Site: brandenburg
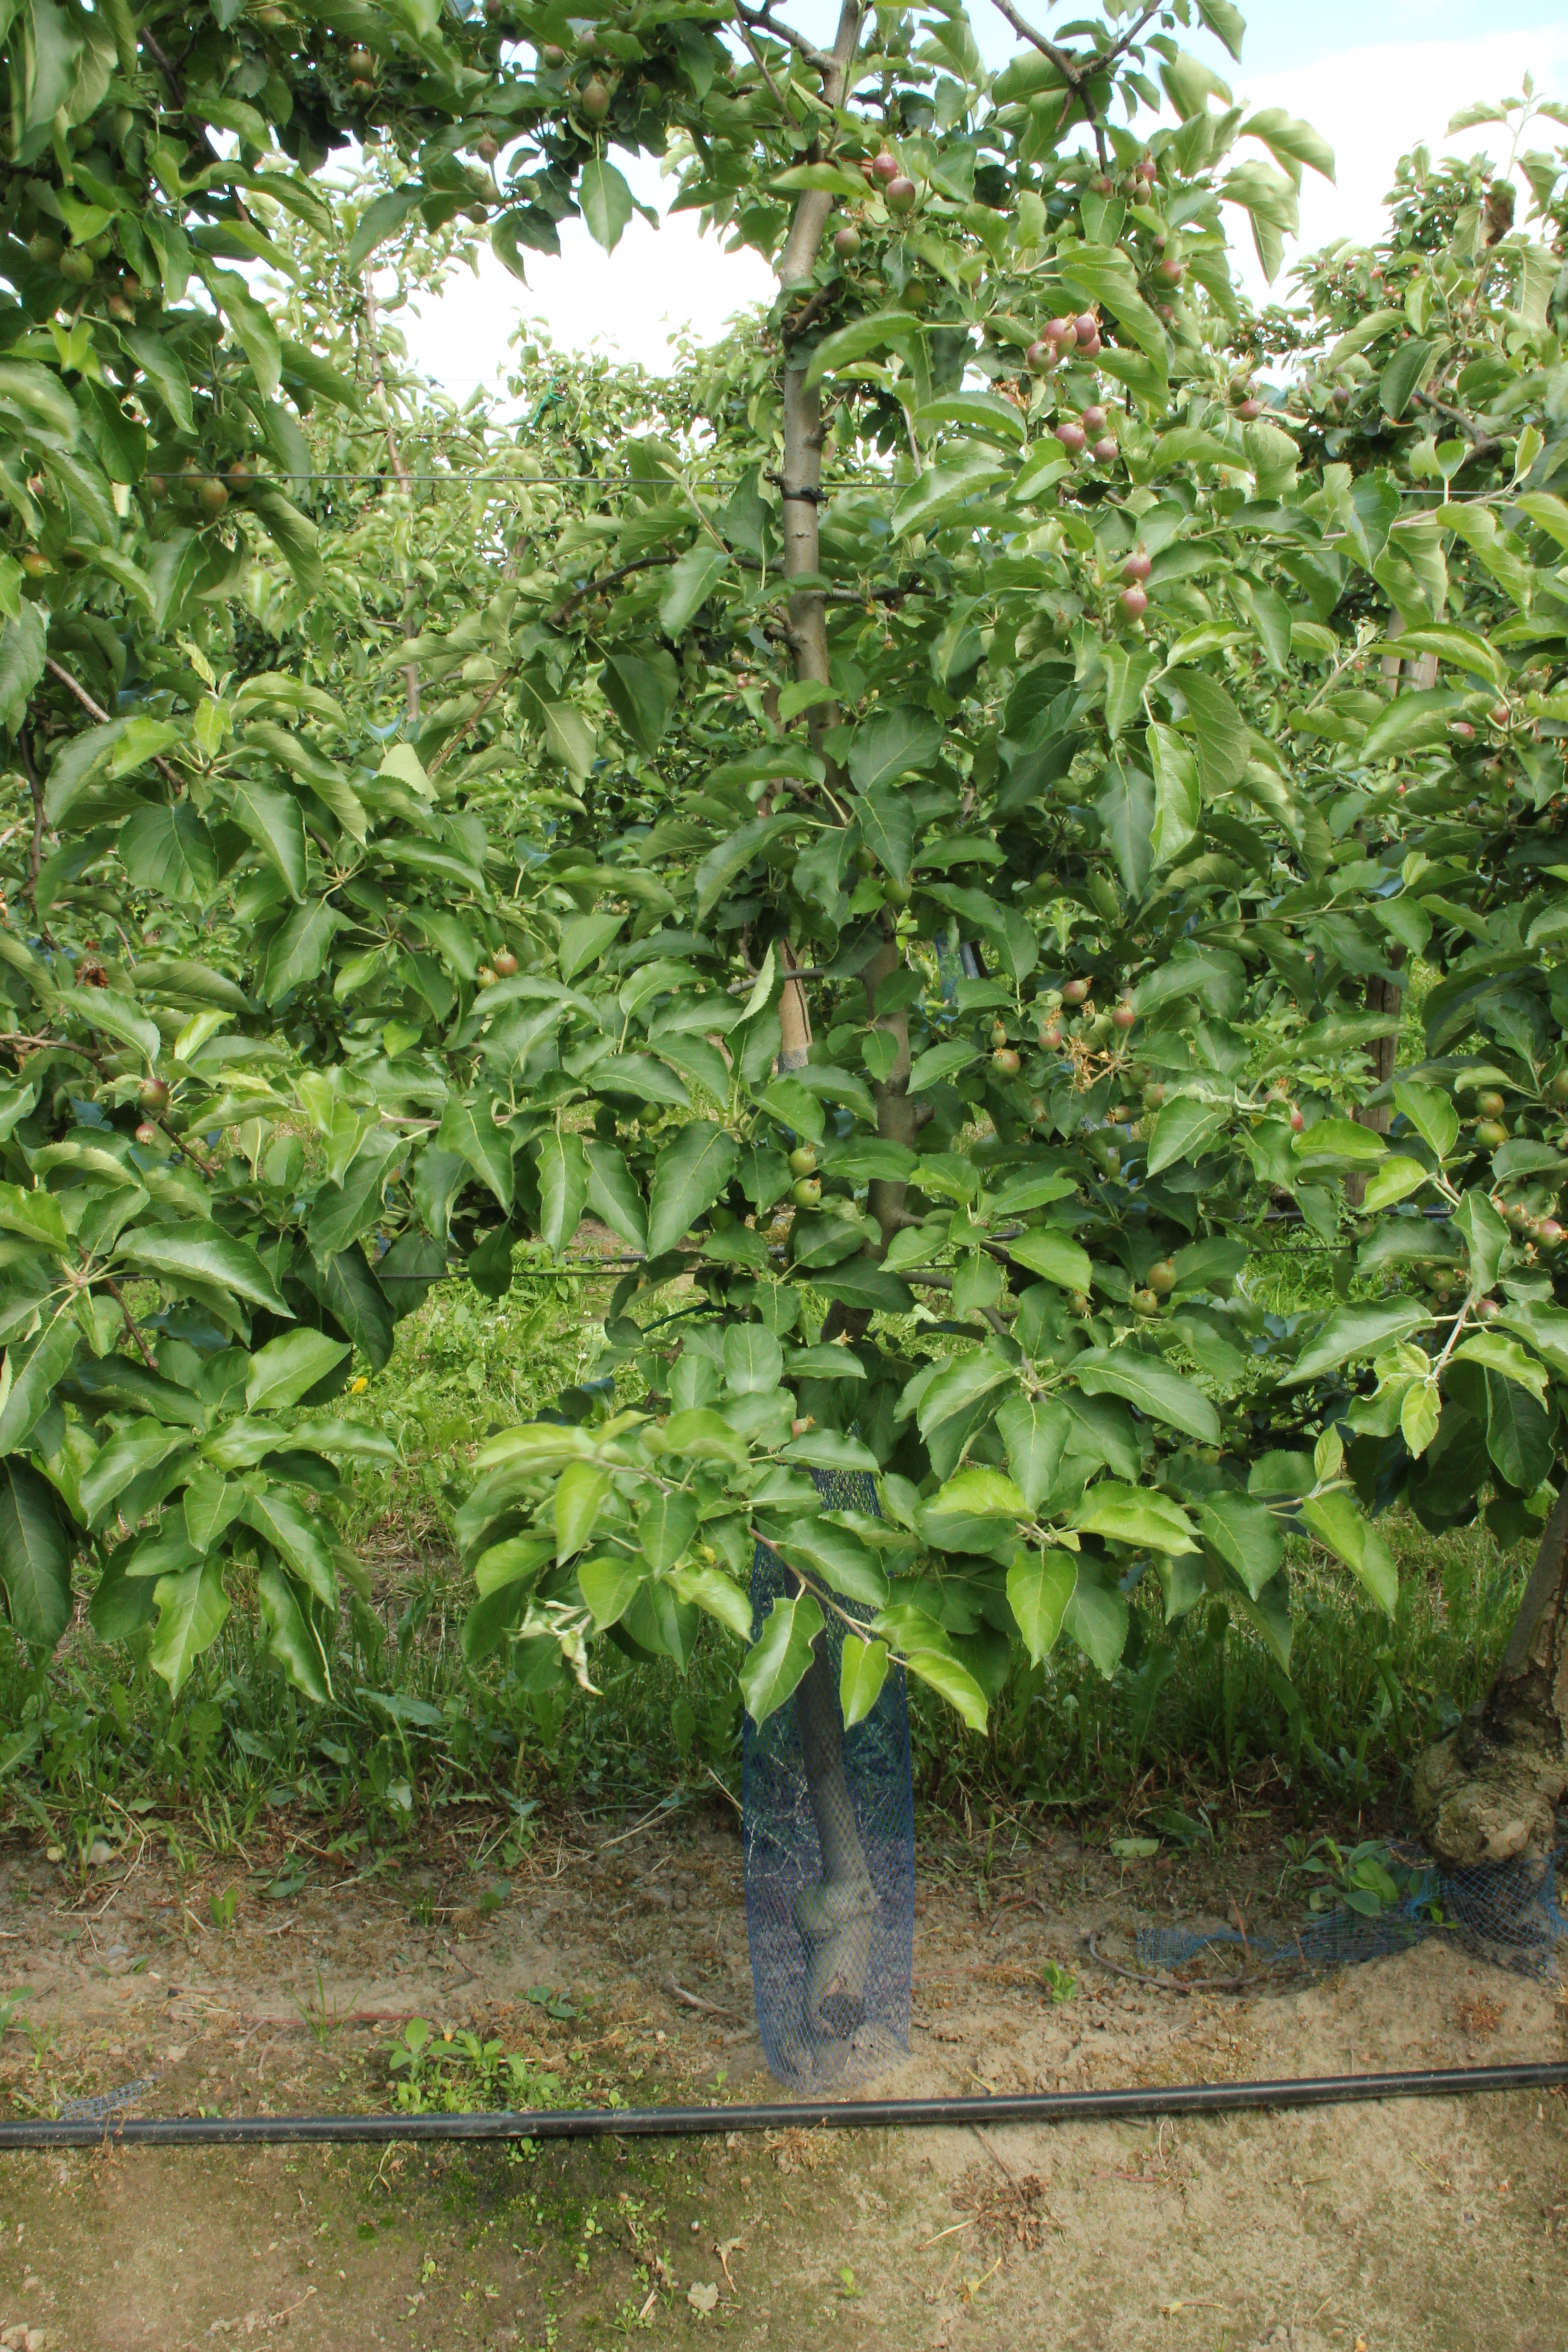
Growth stage (BBCH 72): Development of fruit